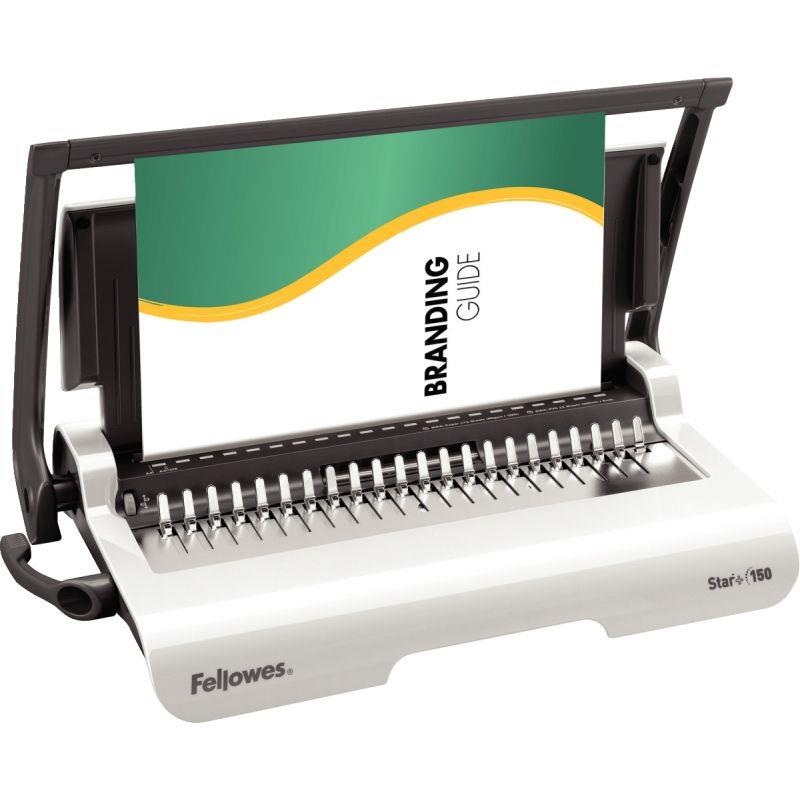
PERFORELIEUR STAR+150
Référence fabricant: CRC56275 Code-barres EAN: 0438596512384 Longueur: 14 cm Largeur: 51 cm Hauteur: 34 cm Poid: 5,100 kg
Brand: Fellowes
Category: Office Supplies > Filing & Organization > Binding Supplies > Binding Machines